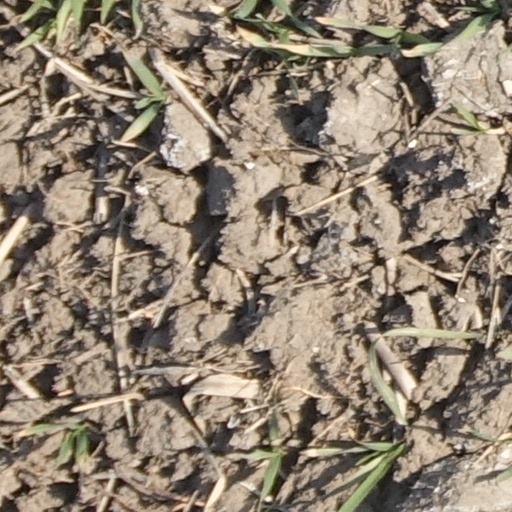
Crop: wheat